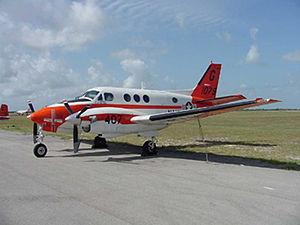
Ceci est la liste des aéronefs qui sont utilisés en 2013 dans les forces armées des États-Unis. La liste est d’abord découpée en fonction des branches de l’armée américaine puis en fonction du type d’appareil. Plusieurs interventions sur l'article n'ont pas tenu compte de la date.